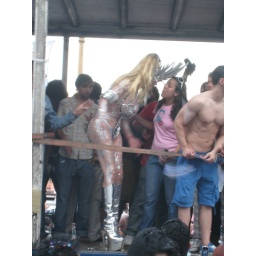
The one in the silver boots, etc. is about to kick the ass of the girl in pink. Girl fights rock.